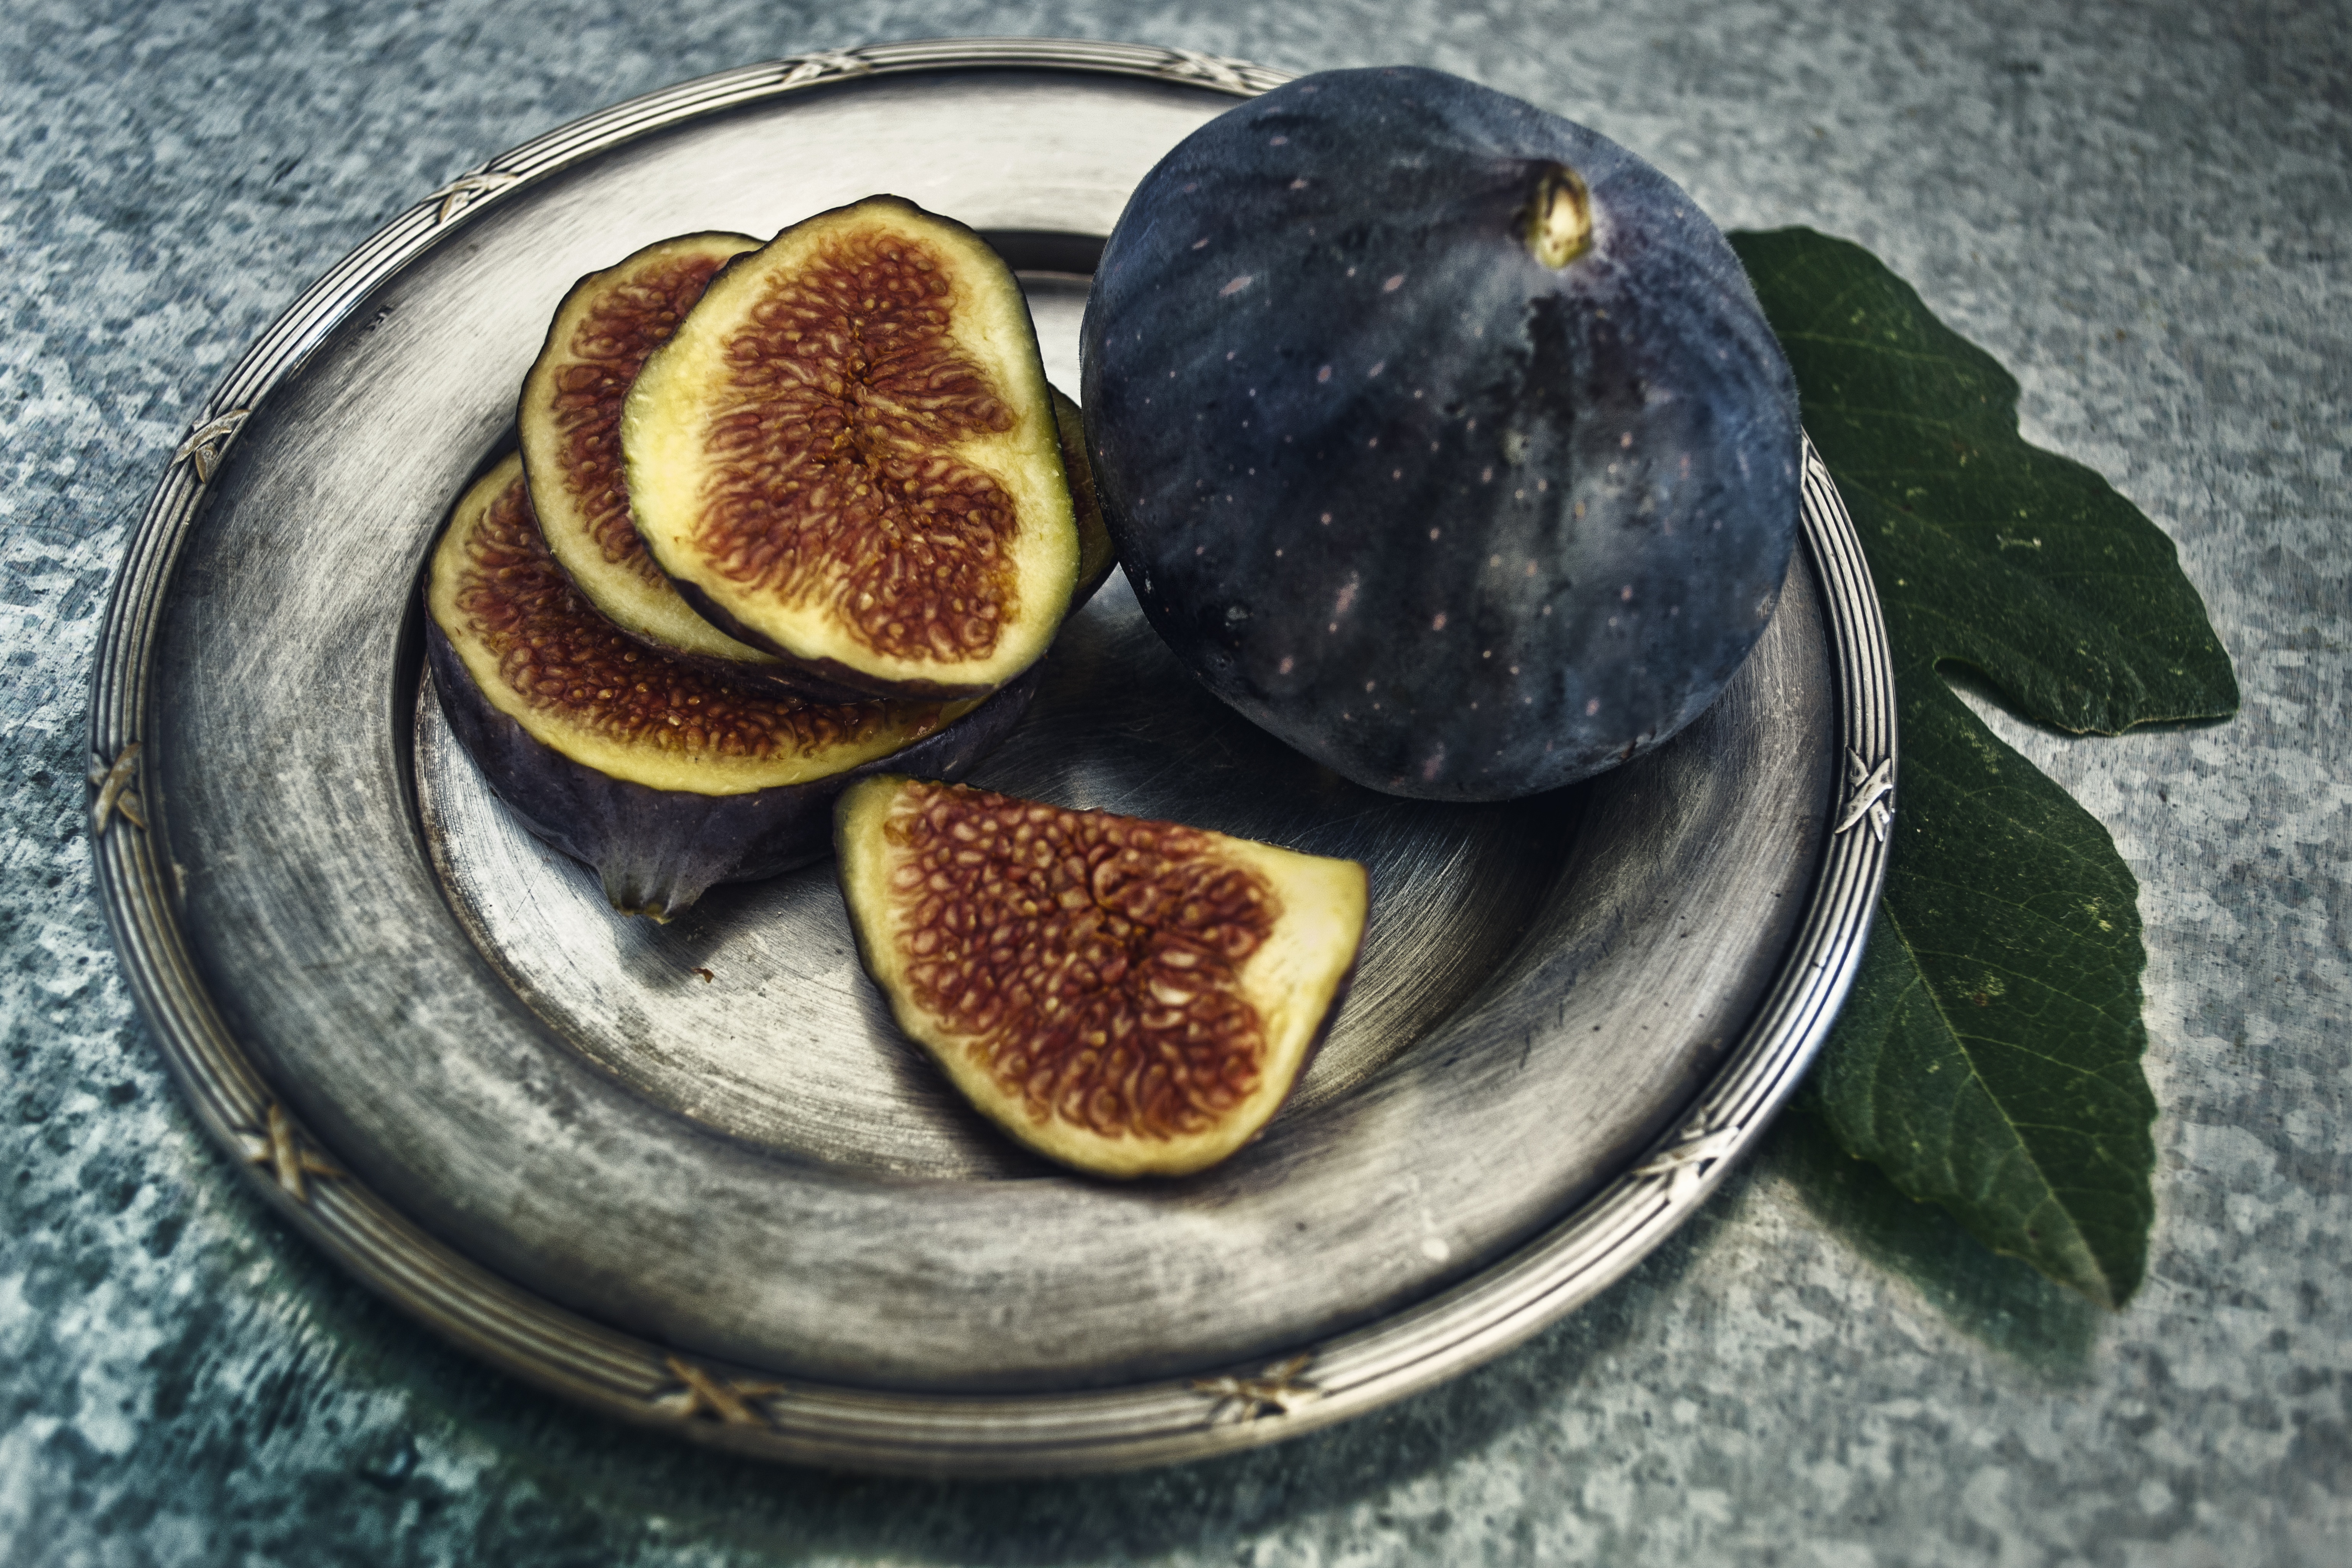
table, plant, fruit, ripe, dish, meal, food, green, produce, tropical, color, fresh, blue, breakfast, healthy, cuisine, delicious, nutrition, raw, figs, edible, organic, metal plate, flowering plant, plated, sweet plate, land plant